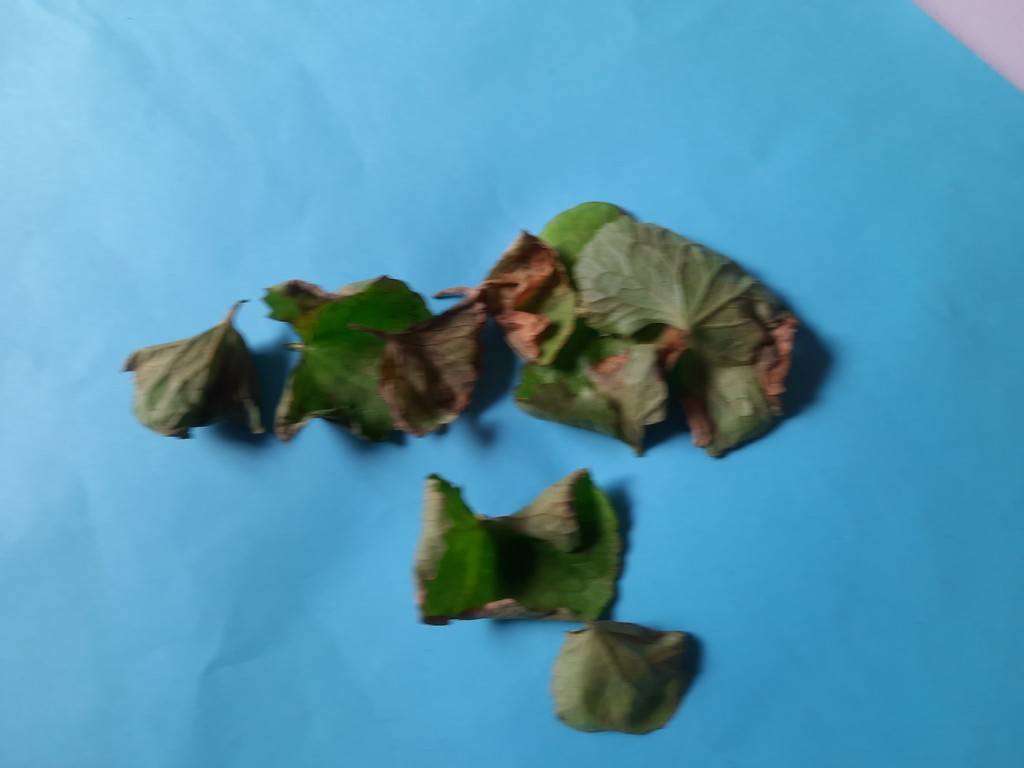
Label: Unhealthy